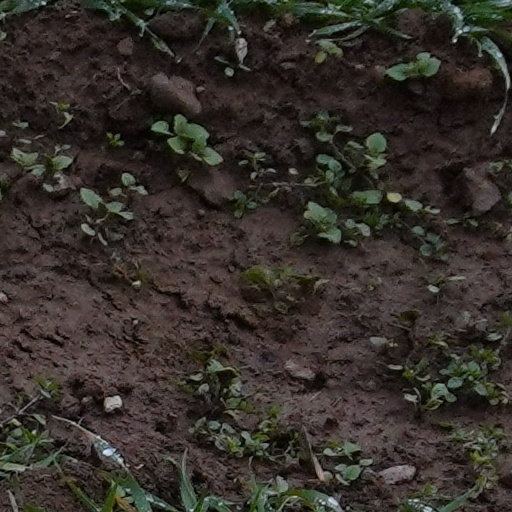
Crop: wheat